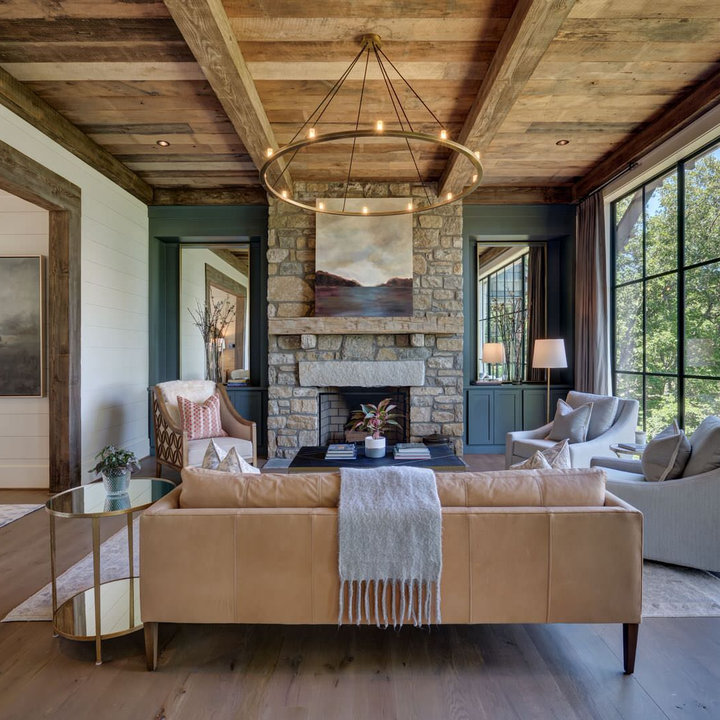
Style: Rustic